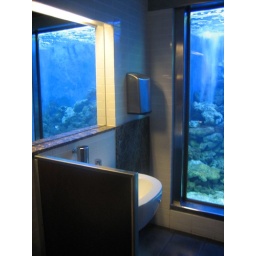
wall size fishtank in the bathroom at Zinc